Operation Barkhane

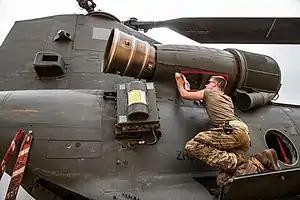

In mid-June 2019, a French Army Light Aviation Gazelle helicopter crashed in the border region between Mali and Niger after being fired upon by insurgent small arms fire. The two pilots and a special forces sniper were subsequently rescued by another helicopter after destroying the damaged helicopter. The French military base in Gao was assaulted by suicide bombers on 22 July in an attack that wounded 6 Estonian soldiers and a similar number of French personnel. A French soldier was killed on 2 November 2019 when his vehicle was struck by an improvised explosive device during a patrol near Ménaka in eastern Mali. French commandos launched a heli-borne raid later that month on an insurgent camp in Mali's eastern regions, which resulted in five insurgents killed and one French soldier being seriously injured.